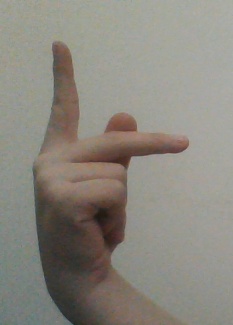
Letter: dha